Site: brandenburg
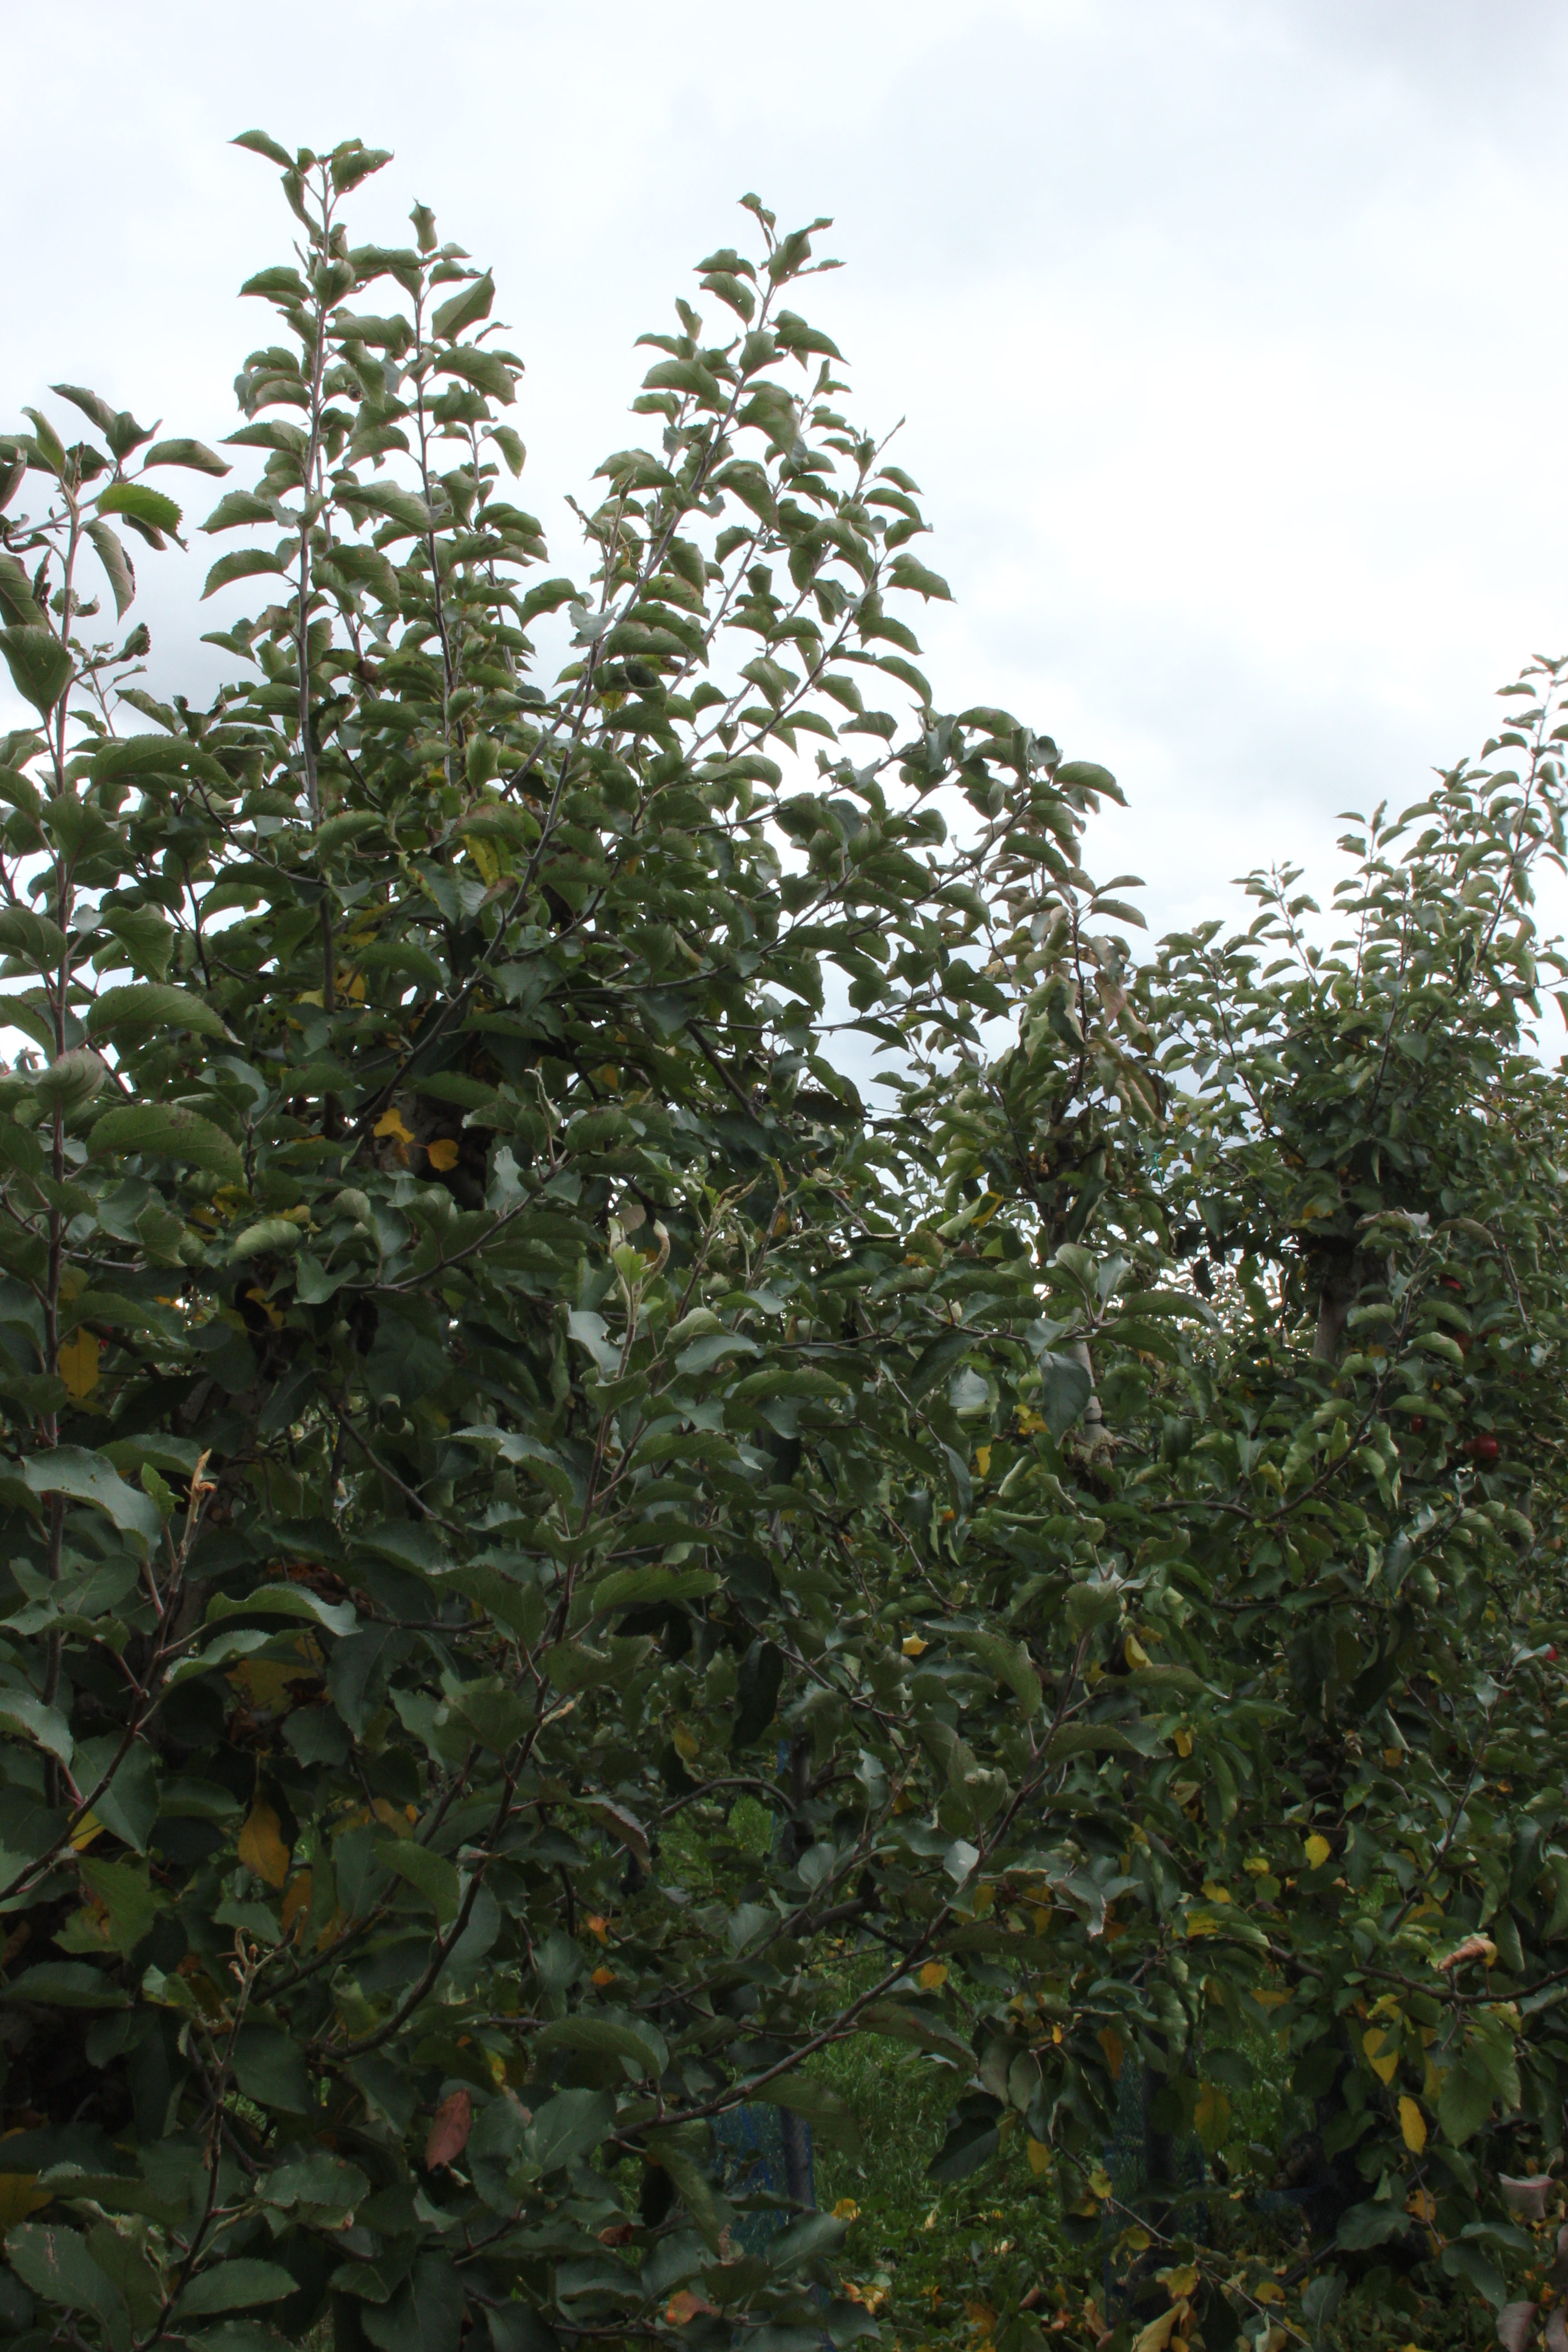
Growth stage (BBCH 91): Senescence, beginning of dormancy